Eisenhower Home

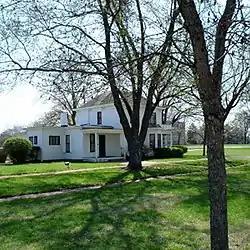

The Eisenhower Home in Abilene, Kansas, at the Eisenhower Presidential Center, was the house where U.S. President Dwight D. Eisenhower lived with his five brothers from 1898 to 1911, when he entered the U.S. Military Academy at West Point at age 20.